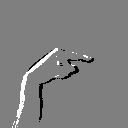
ASL letter: g